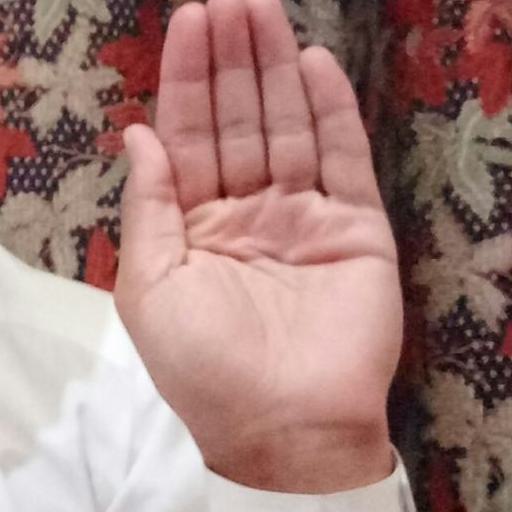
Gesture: stop